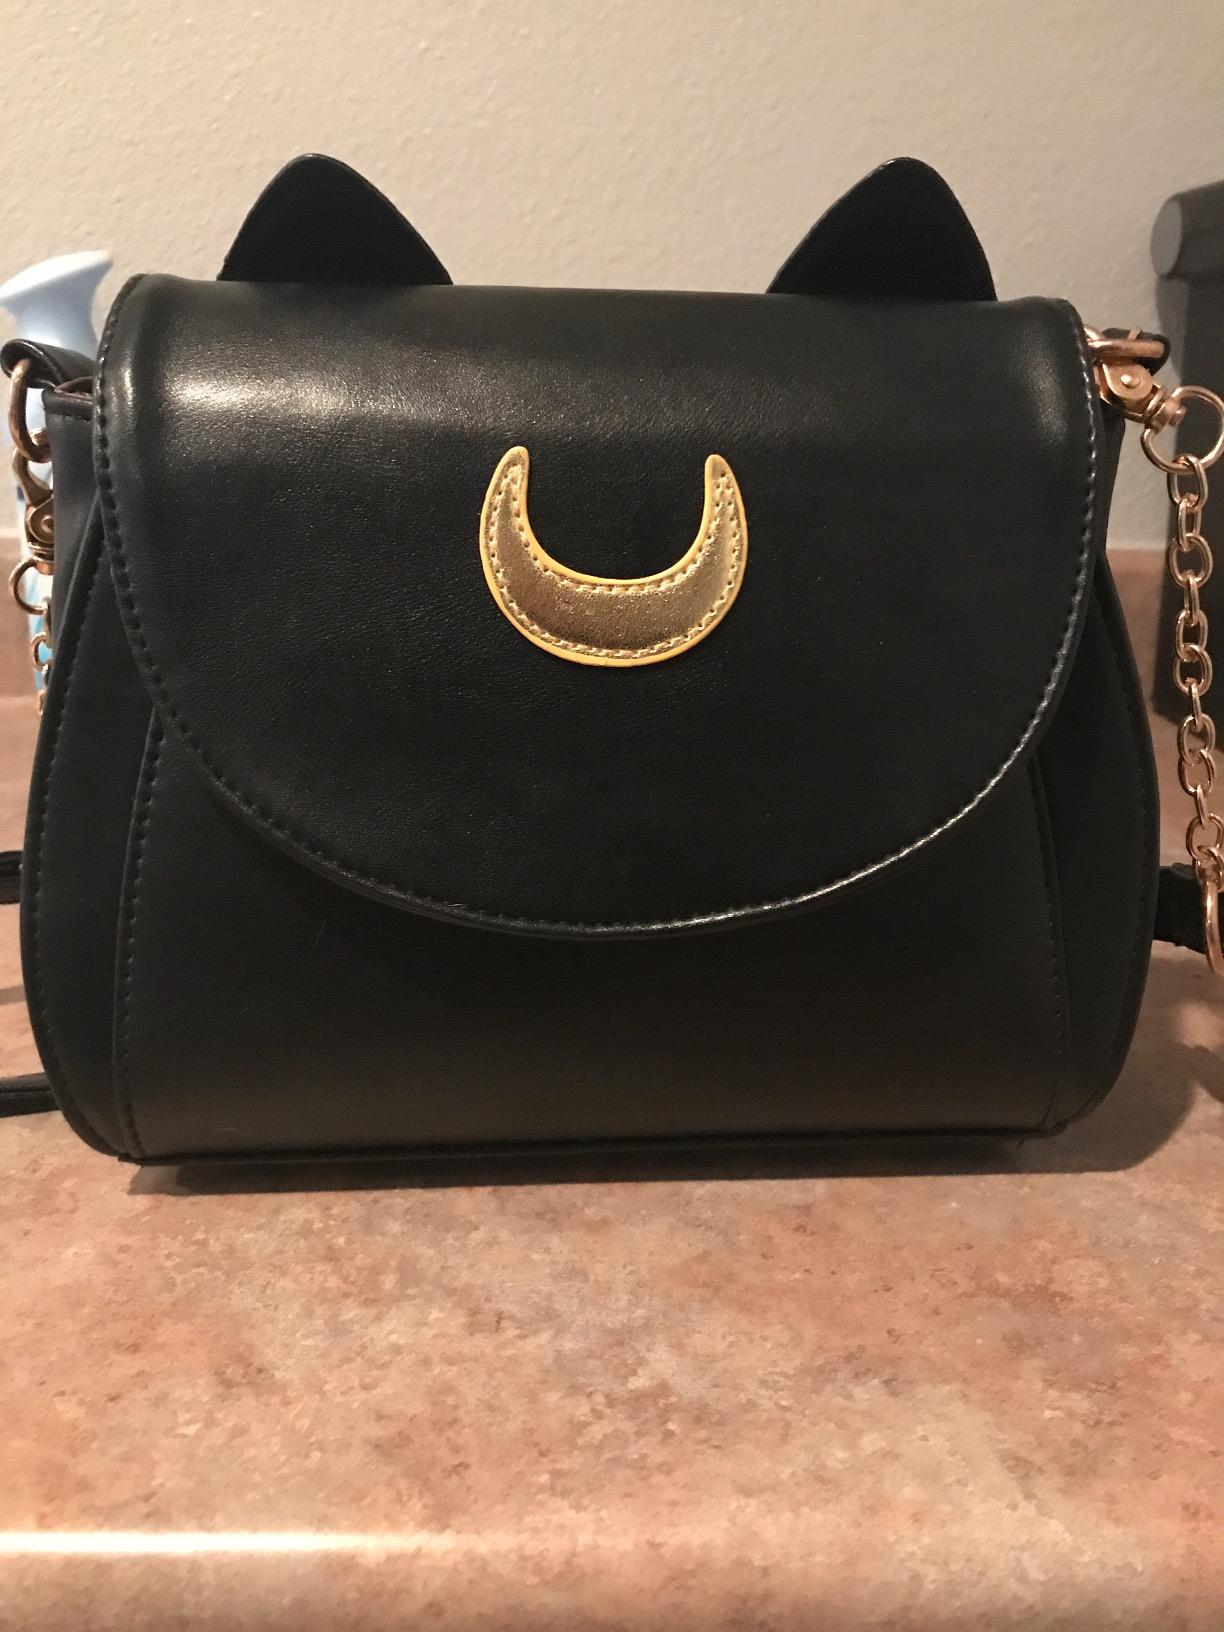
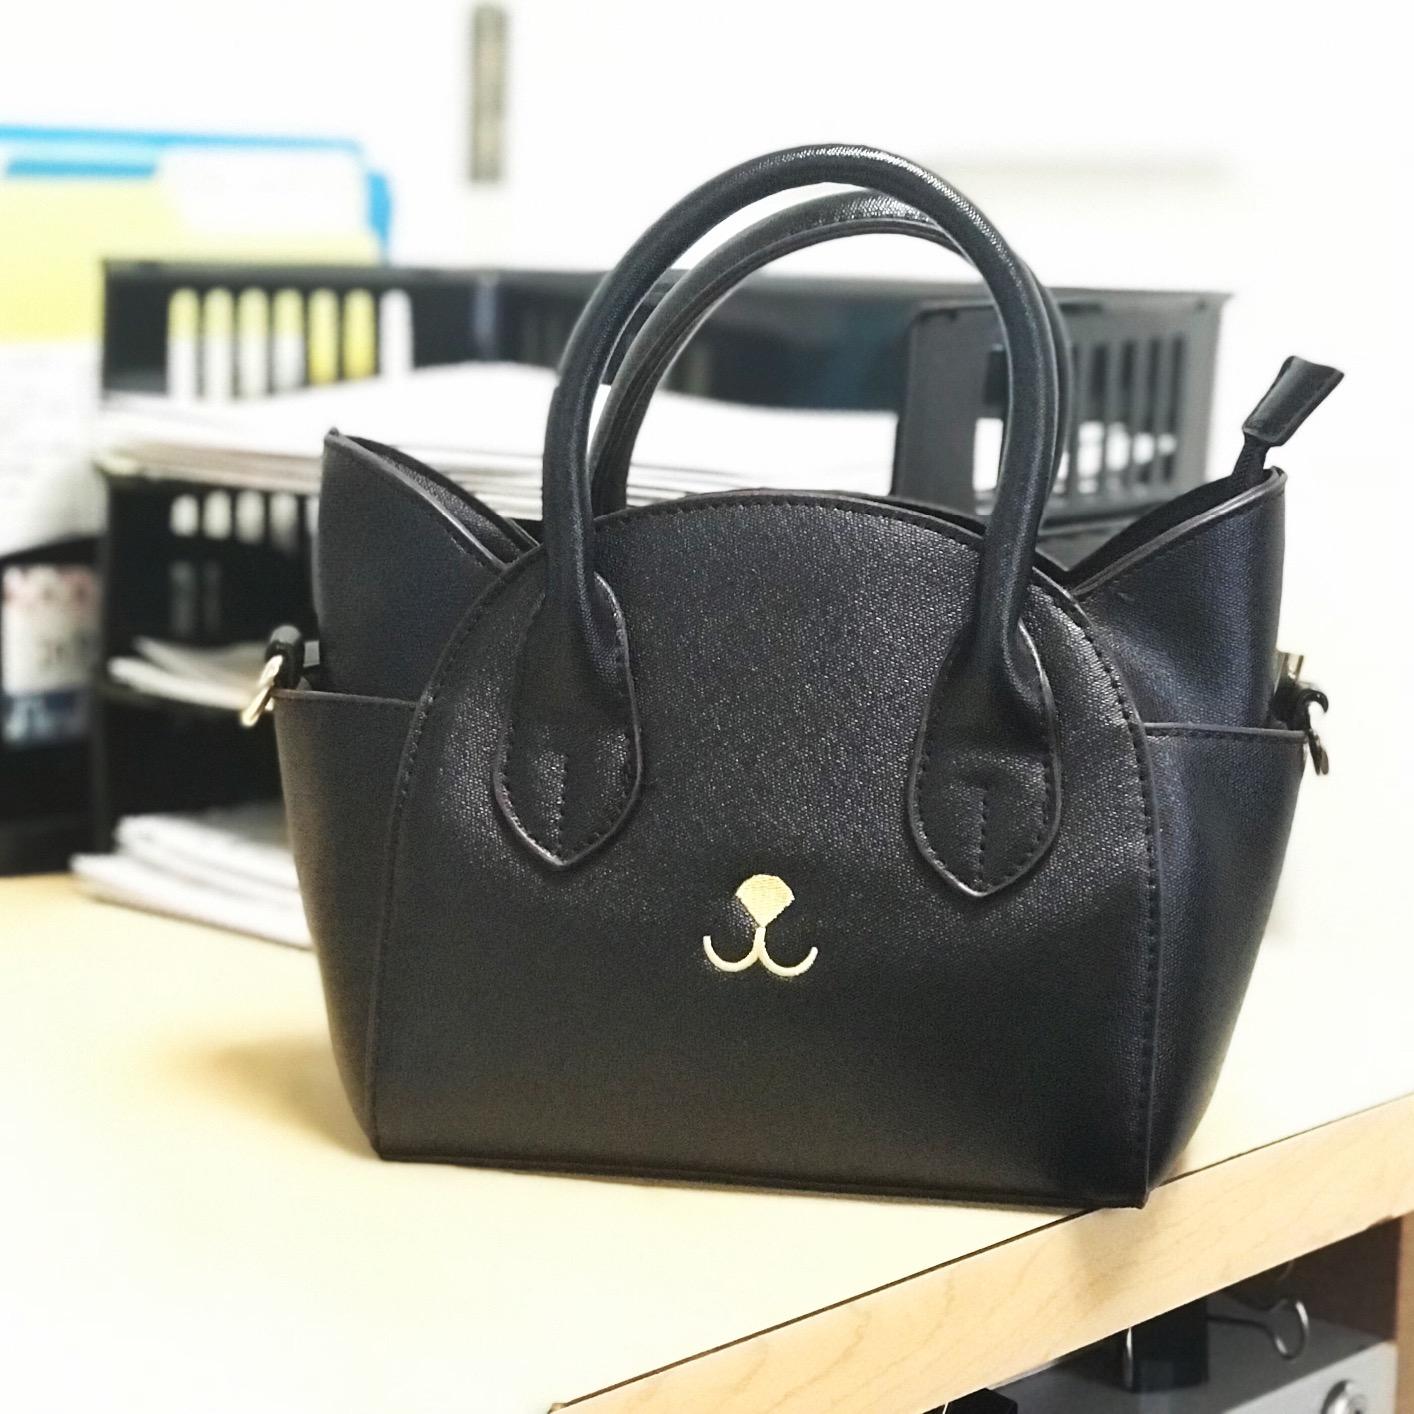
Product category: accessories_handbag
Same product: no